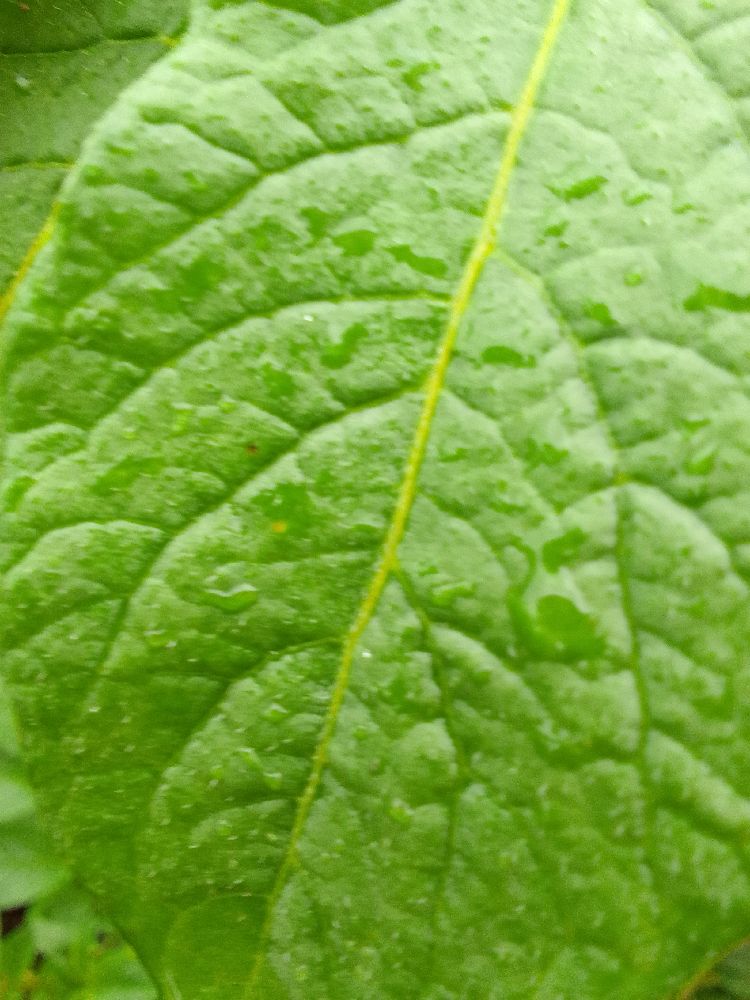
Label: Healthy